History of Argentina

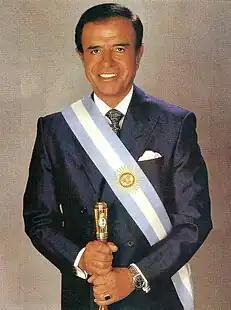
Carlos Menem served as President of Argentina from 1989 to 1999.

Following the coup against Isabel Perón, the armed forces formally exercised power through a junta led consecutively by Videla, Viola, Galtieri and Bignone until 10 December 1983. These "de facto" dictators termed their government program the "National Reorganization Process"; and "Dirty War" is the name used by the military junta or civic-military dictatorship of Argentina for this period of state terrorism in Argentina as part of Operation Condor. from 1974, during which military and security forces and right-wing death squads in the form of the Argentine Anticommunist Alliance (Triple A) hunted down any kind of (or suspected to be) political dissidents and anyone believed to be associated with socialism or contrary to the plan of neoliberal economic policies dictated by Operation Condor. About 30,000 people disappeared, many of whom could not be formally reported as missing due to the nature of state terrorism.